Blacksmith

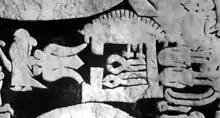
Wayland's smithy in the centre, Níðuð's daughter Böðvildr to the left, and Níðuð's dead sons hidden to the right of the smithy. Between the girl and the smithy, Wayland can be seen in an eagle fetch flying away. From the Ardre image stone VIII on Gotland

A blacksmith's striker is an assistant (frequently an apprentice) whose job is to swing a large sledgehammer in heavy forging operations, as directed by the blacksmith. In practice, the blacksmith holds the hot iron at the anvil (with tongs) in one hand, and indicates where to strike the iron by tapping it with a small hammer in the other hand. The striker then delivers a heavy blow to the indicated spot with a sledgehammer. During the 20th century and into the 21st century, this role has become increasingly unnecessary and automated through the use of trip hammers or reciprocating power hammers.